Viveros de Coyoacán

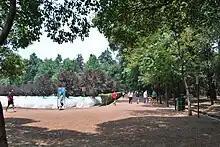
Jogging path in the park

In the 1930s, the area became open to the public as a park and today, Viveros receives anywhere from 2,500 to 3,000 visitors each day, many of whom come to exercise, especially along its jogging paths. Another popular pastime is the feeding of the park's very tame squirrels. Squirrel overpopulation is a serious problem at the park, provoked both by the feeding and by the fact that there are almost no predators. Only four wild falcons are known to live in the area. The squirrels cause damage to mature trees and more so to the young plants in the seed beds, as they scurry between them looking for a place to hide. To combat this problem, feeding is not permitted in the nursery areas but is still allowed in other areas of the park.